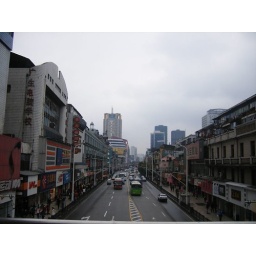
The view from a bridge over one of the main roads